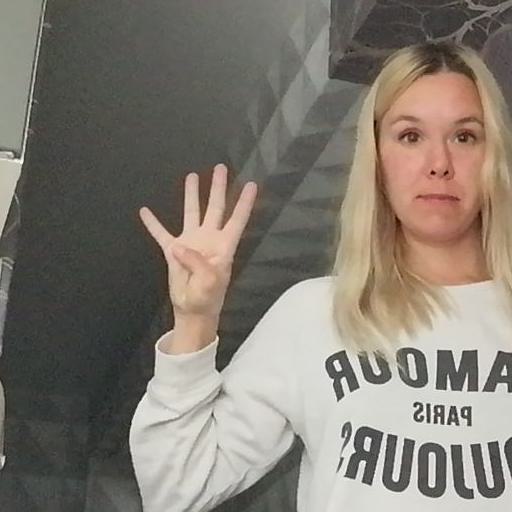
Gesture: four